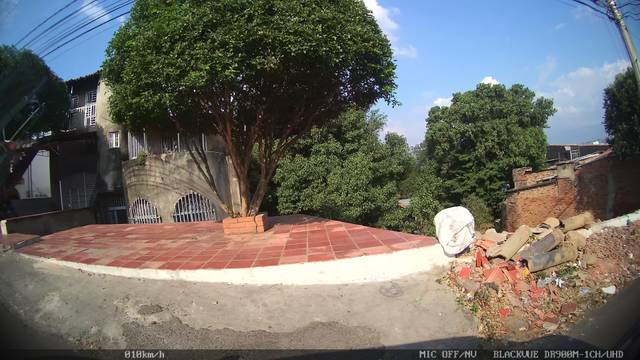
Region: Colombia
Coordinates: 7.89, -72.516